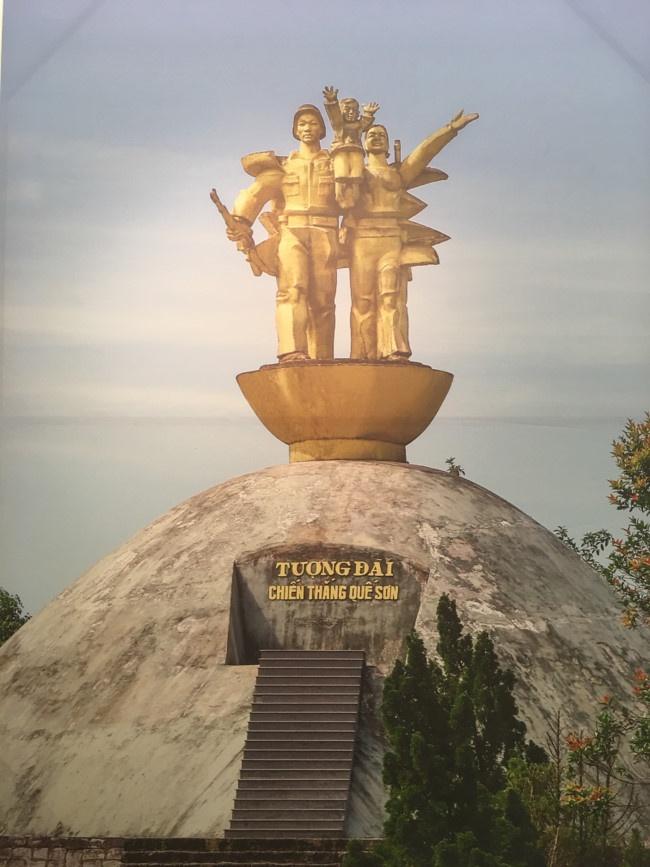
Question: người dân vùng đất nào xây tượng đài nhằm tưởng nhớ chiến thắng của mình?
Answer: người dân quế sơn xây tượng đài nhằm tưởng nhớ chiến thắng của mình